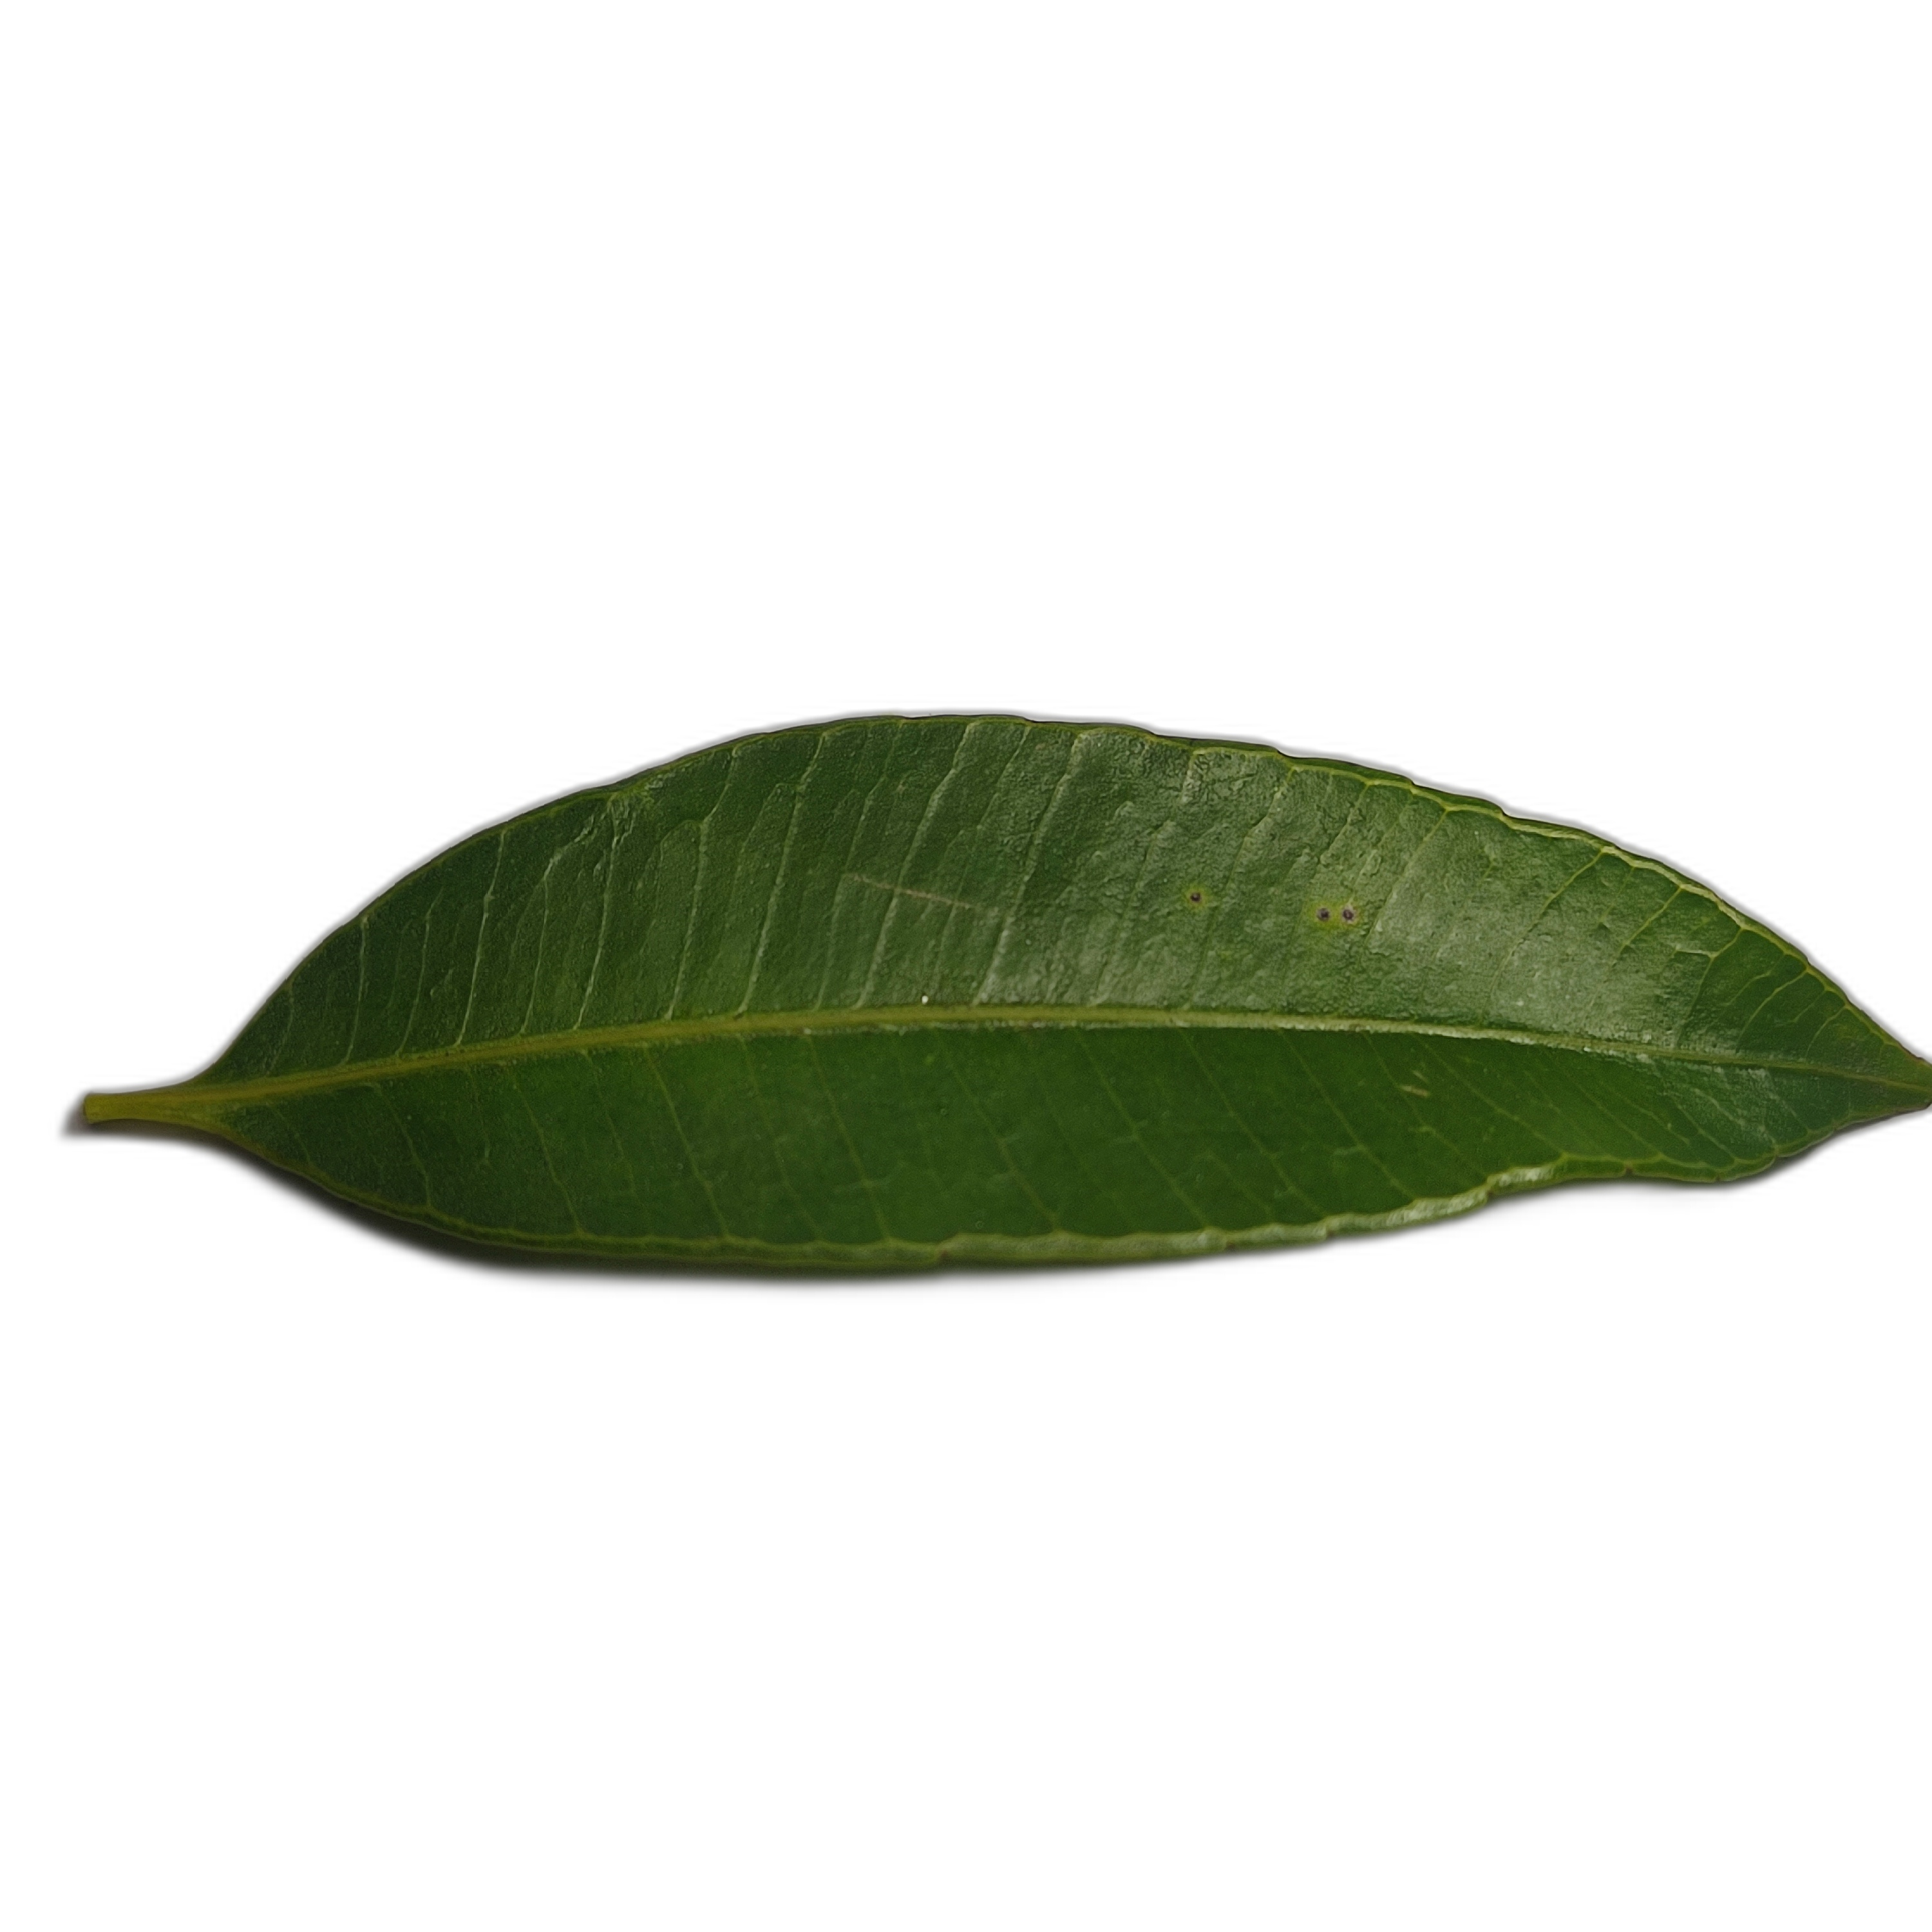
Label: healthy